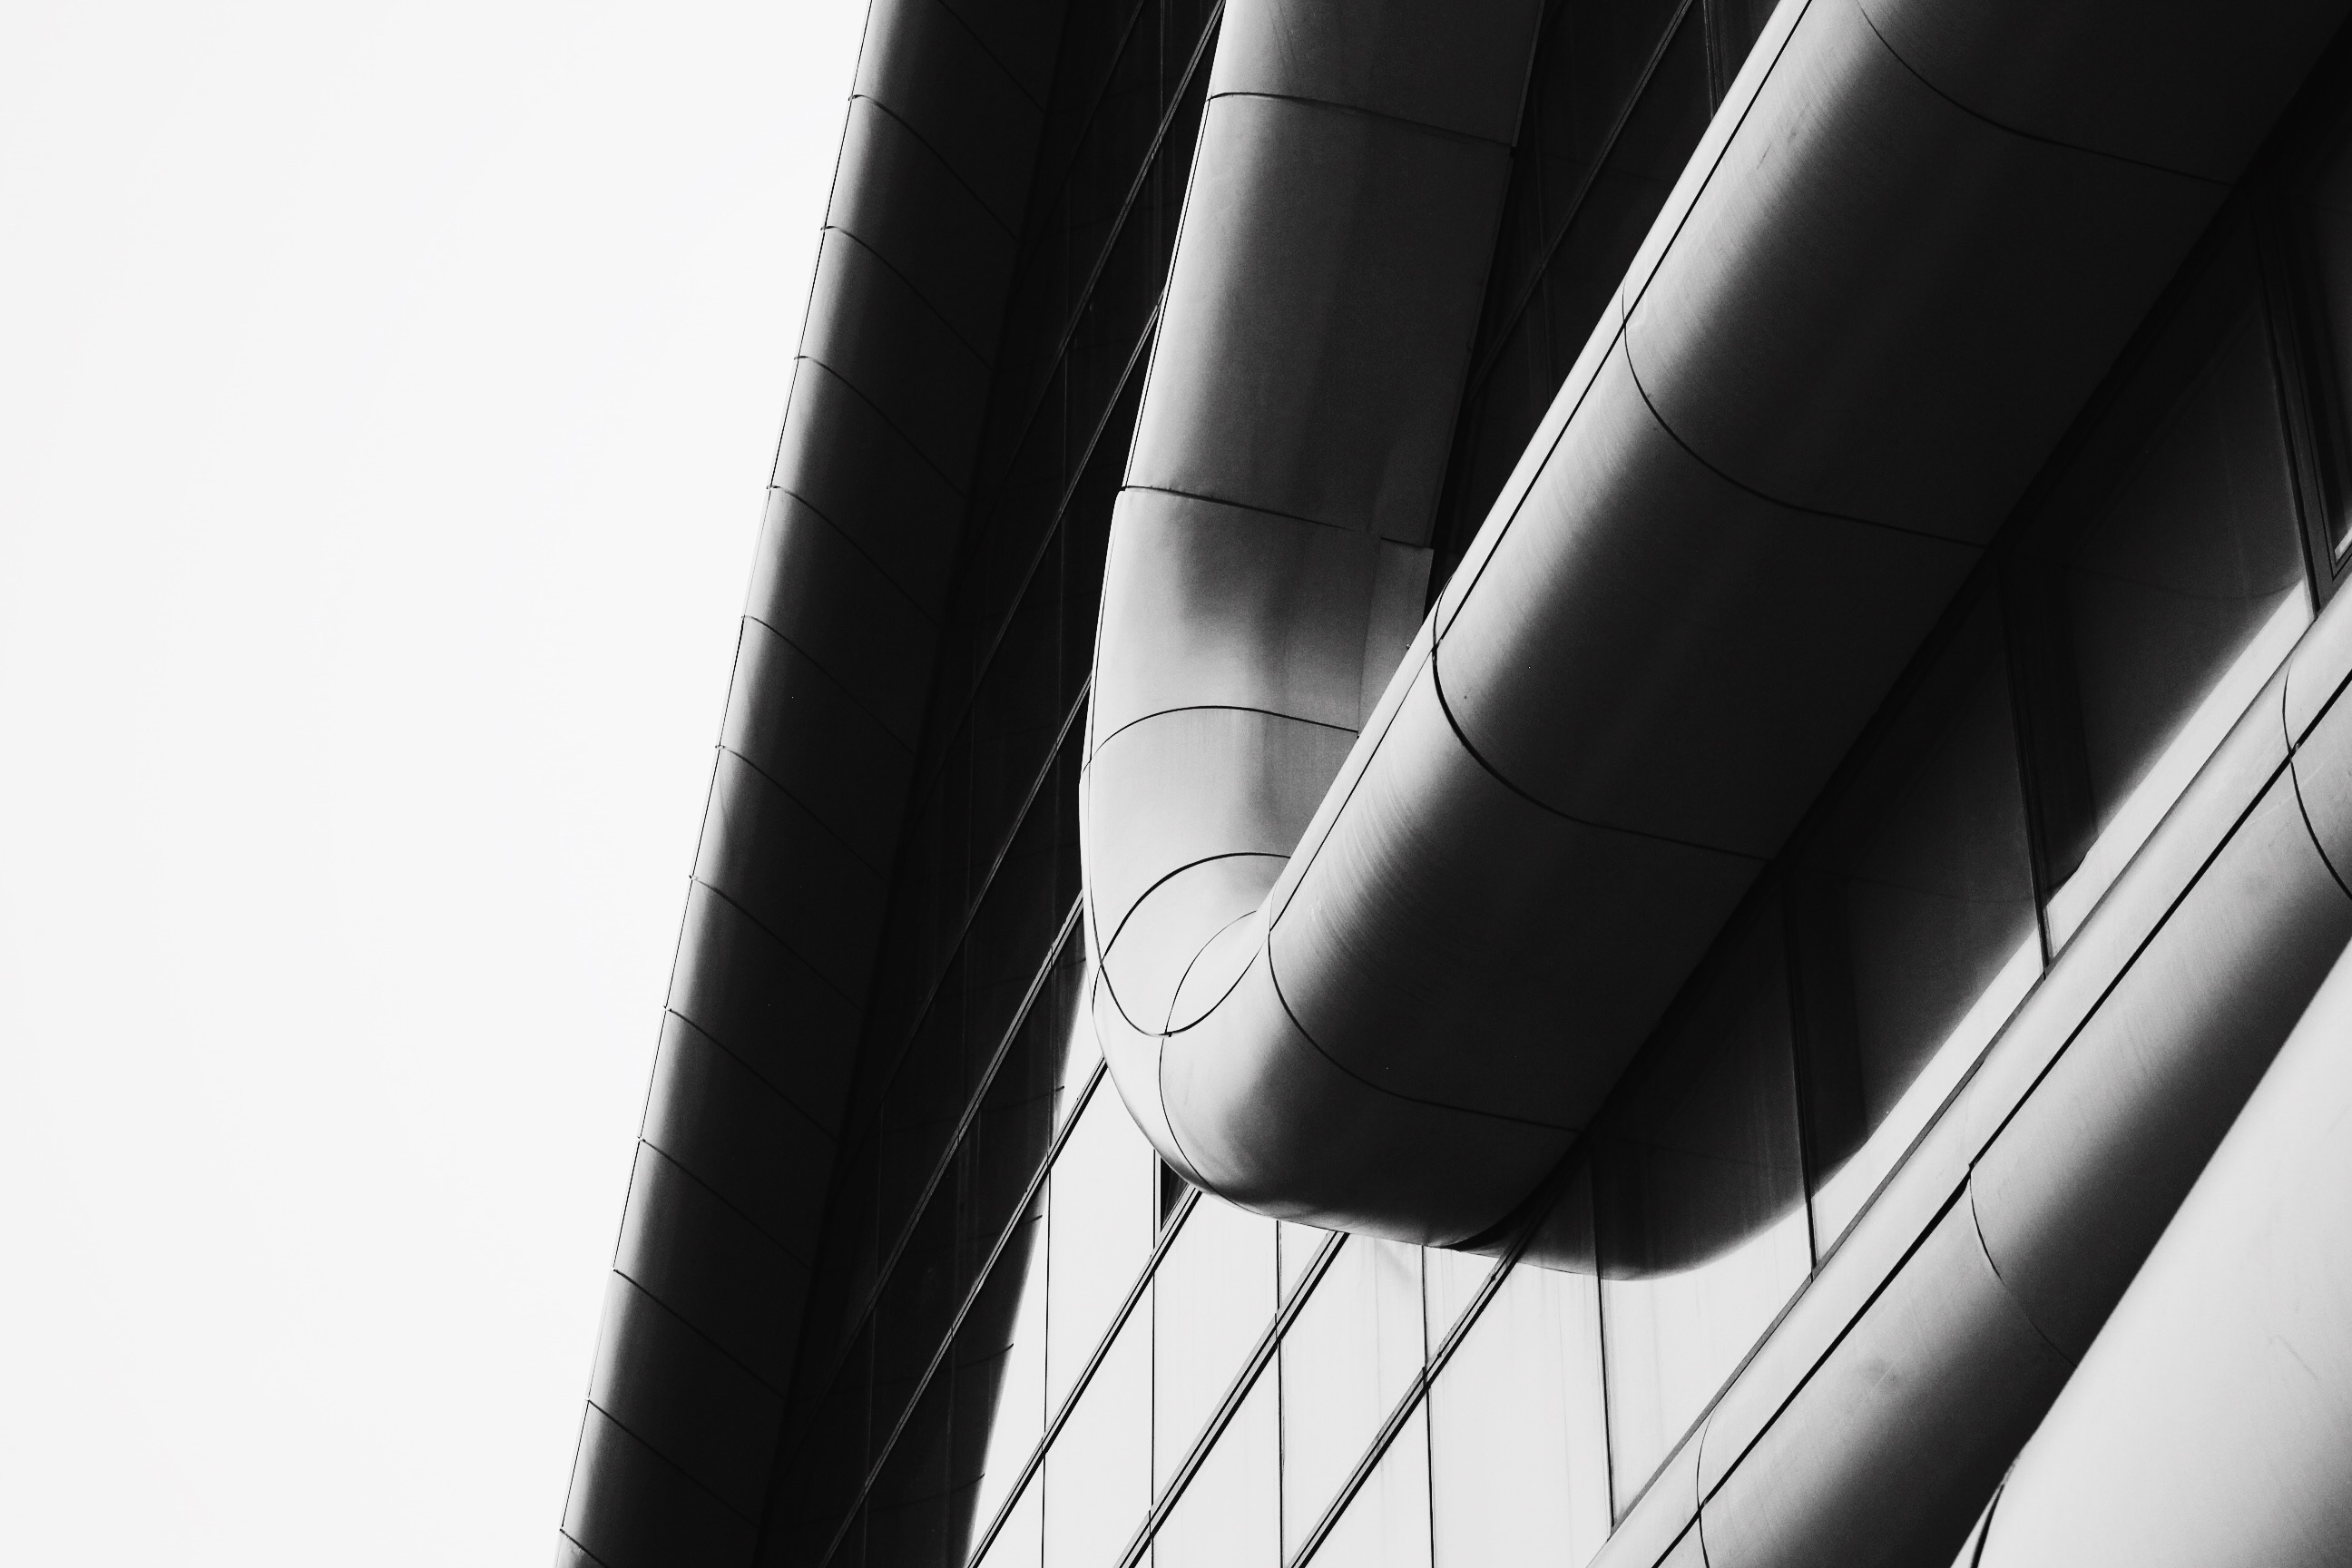
black and white, architecture, white, wheel, window, building, line, vehicle, black, monochrome, tire, monochrome photography, automotive exterior, automotive tire